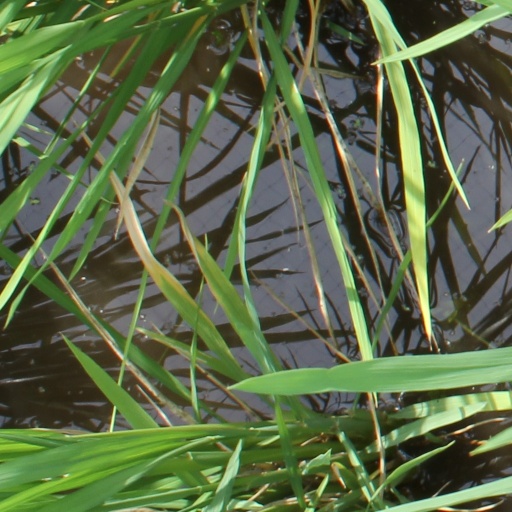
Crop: rice